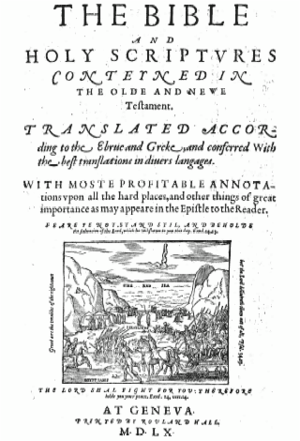
La Geneva Bible ou Bible de Genève en anglais est une traduction de la Bible en anglais publiée en 1560 à Genève par des érudits protestants exilés d'Angleterre sous le règne de Mary Tudor. Cette traduction est historiquement importante par son caractère novateur et comme par sa diffusion très importante. Outre un style énergique et vigoureux, cette Bible comprenait tout un choix de guides d'étude biblique et d'aides, des parallèles permettant au lecteur d'accéder aux nombreux versets bibliques cités ou en rapport avec le passage qu'il lisait, une introduction à chaque livre de la Bible qui résumait les sujets traités dans ce livre, des cartes, des tableaux, des illustrations et des index. Les techniques d'imprimerie mécanique ont permis de diffuser des quantités industrielles de cette Bible dans le grand public à un prix très modéré. Cette Bible a donc fait pénétrer les idées protestantes, et plus particulièrement calvinistes, surtout présentes dans les notes, très profondément dans la société anglaise à la fin du XVIᵉ siècle puis dans les colonies américaines, où elle est introduite dès les débuts par les Pères pélerins du Mayflower.